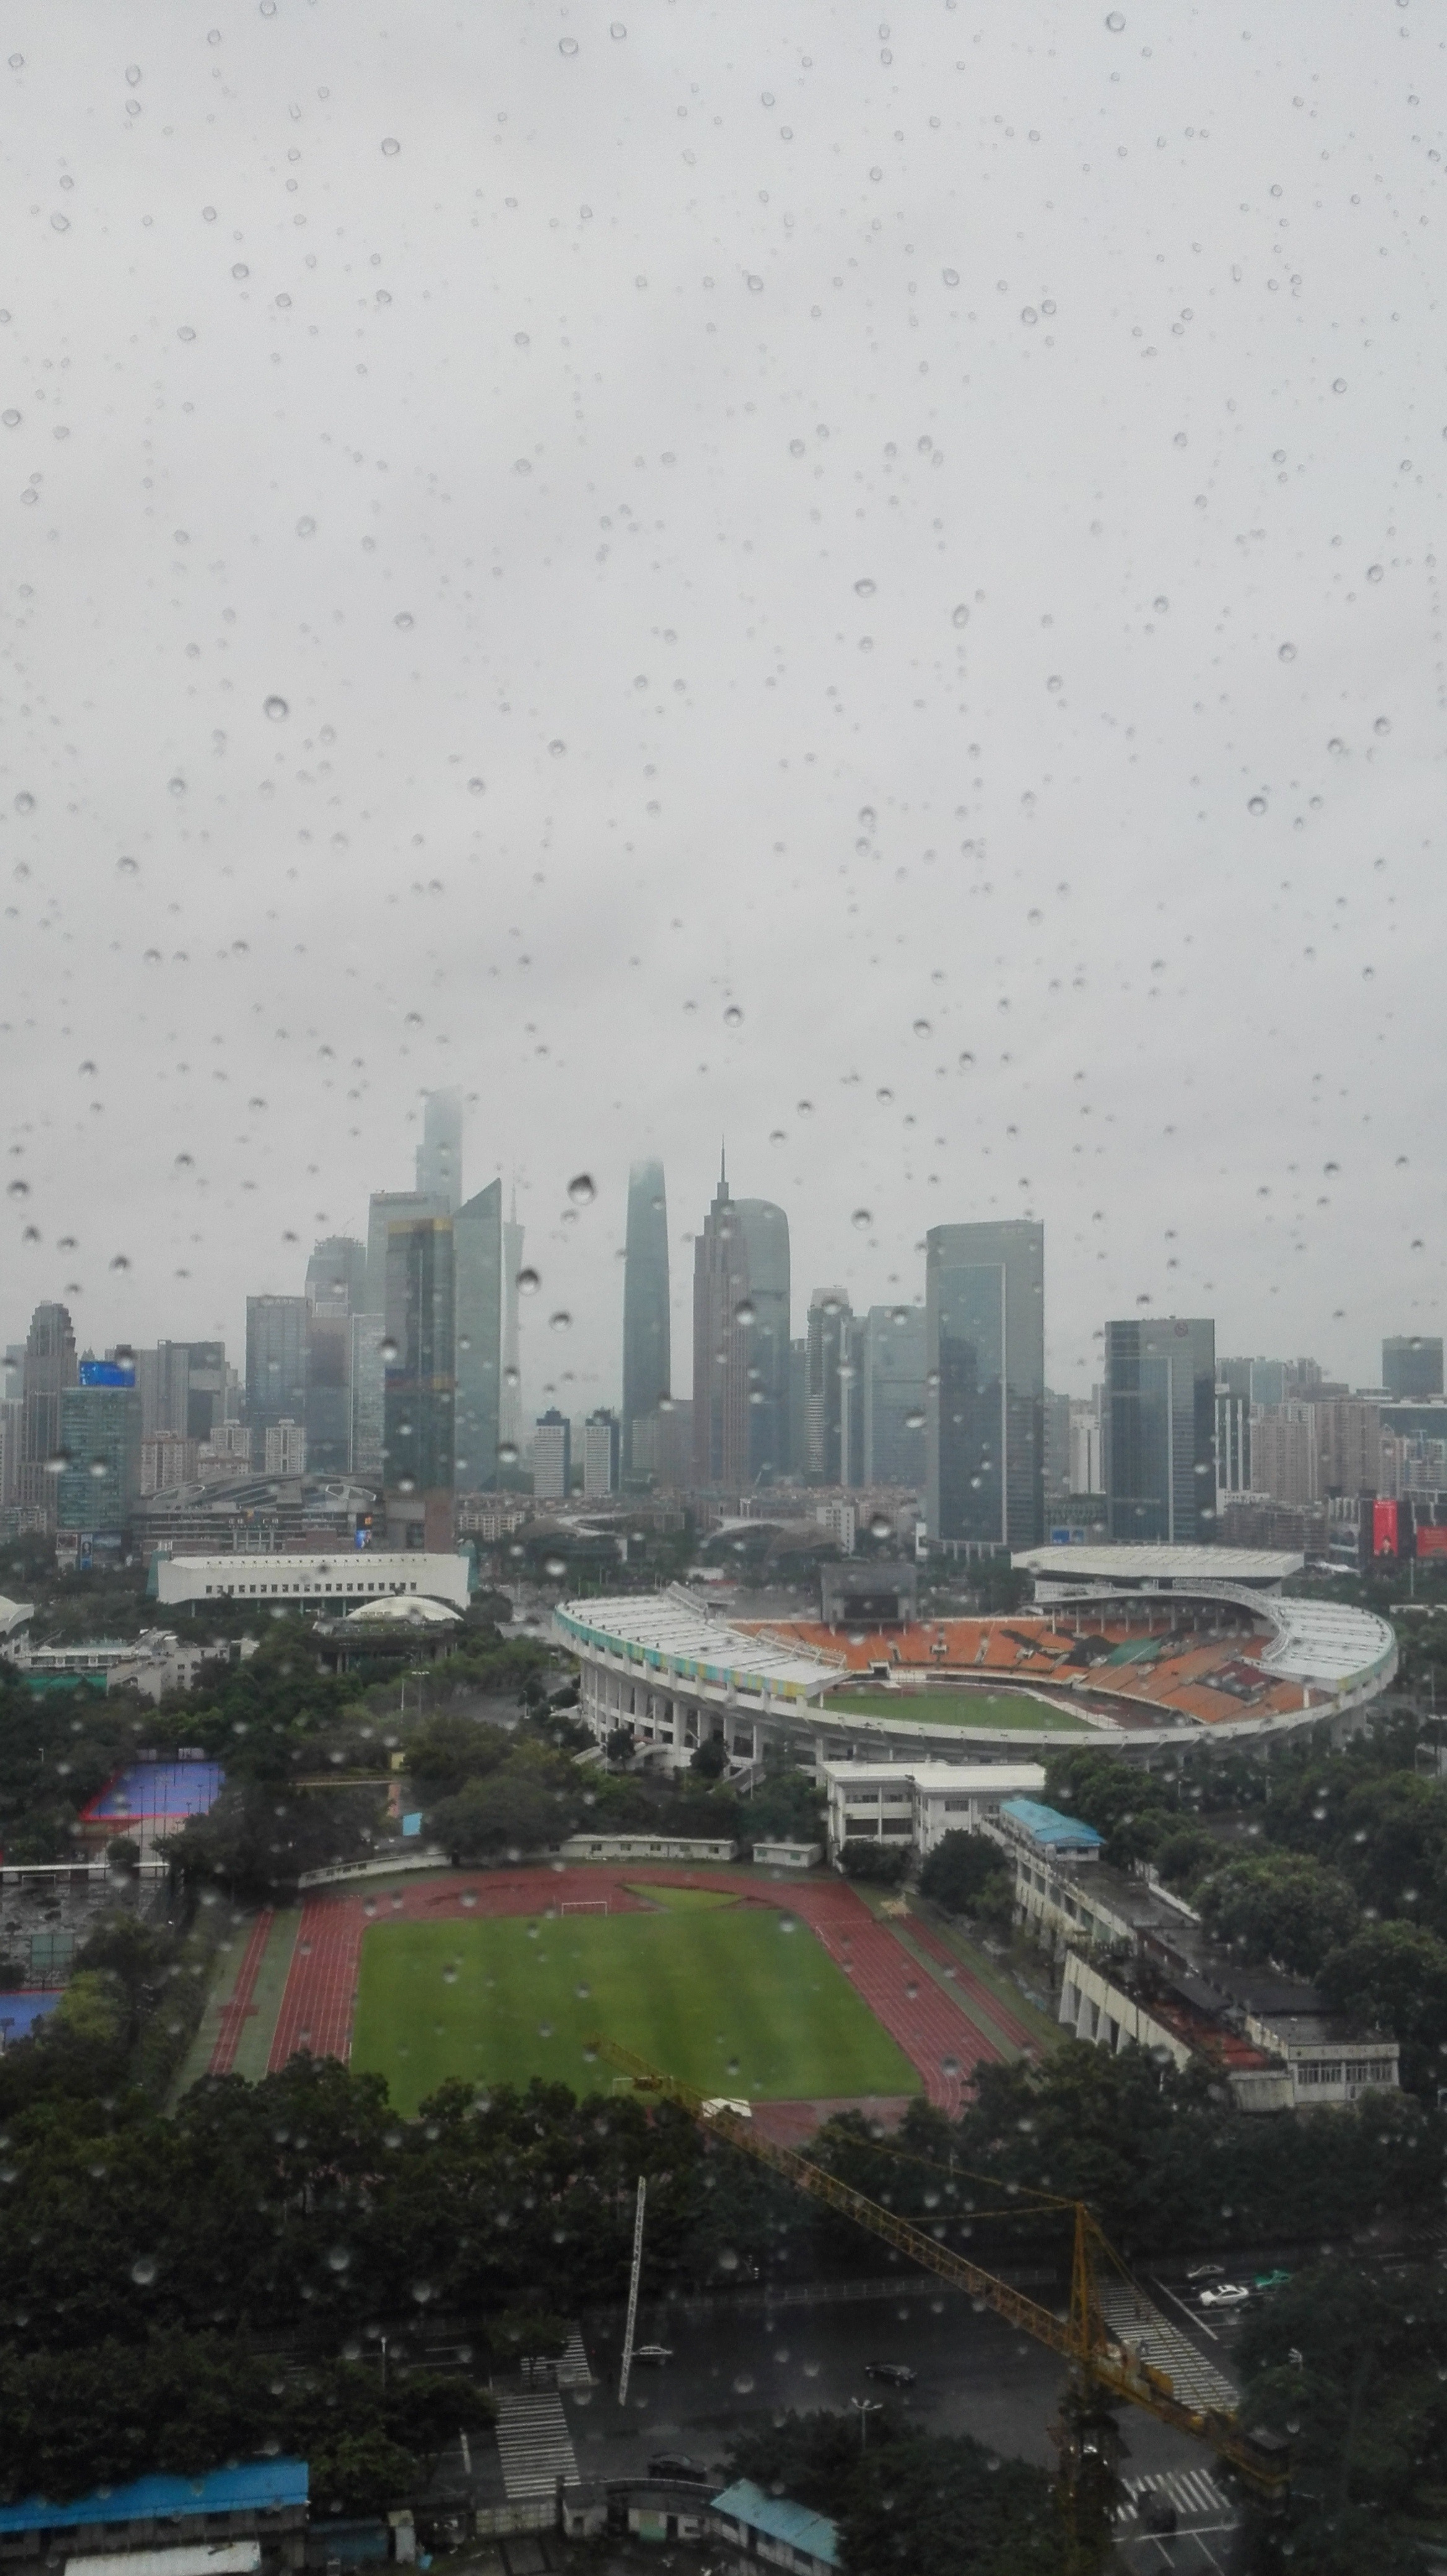
skyline, rain, city, skyscraper, cityscape, downtown, tower, weather, haze, tower block, metropolis, the scenery, aerial photography, urban area, residential area, atmospheric phenomenon, human settlement, atmosphere of earth, metropolitan area